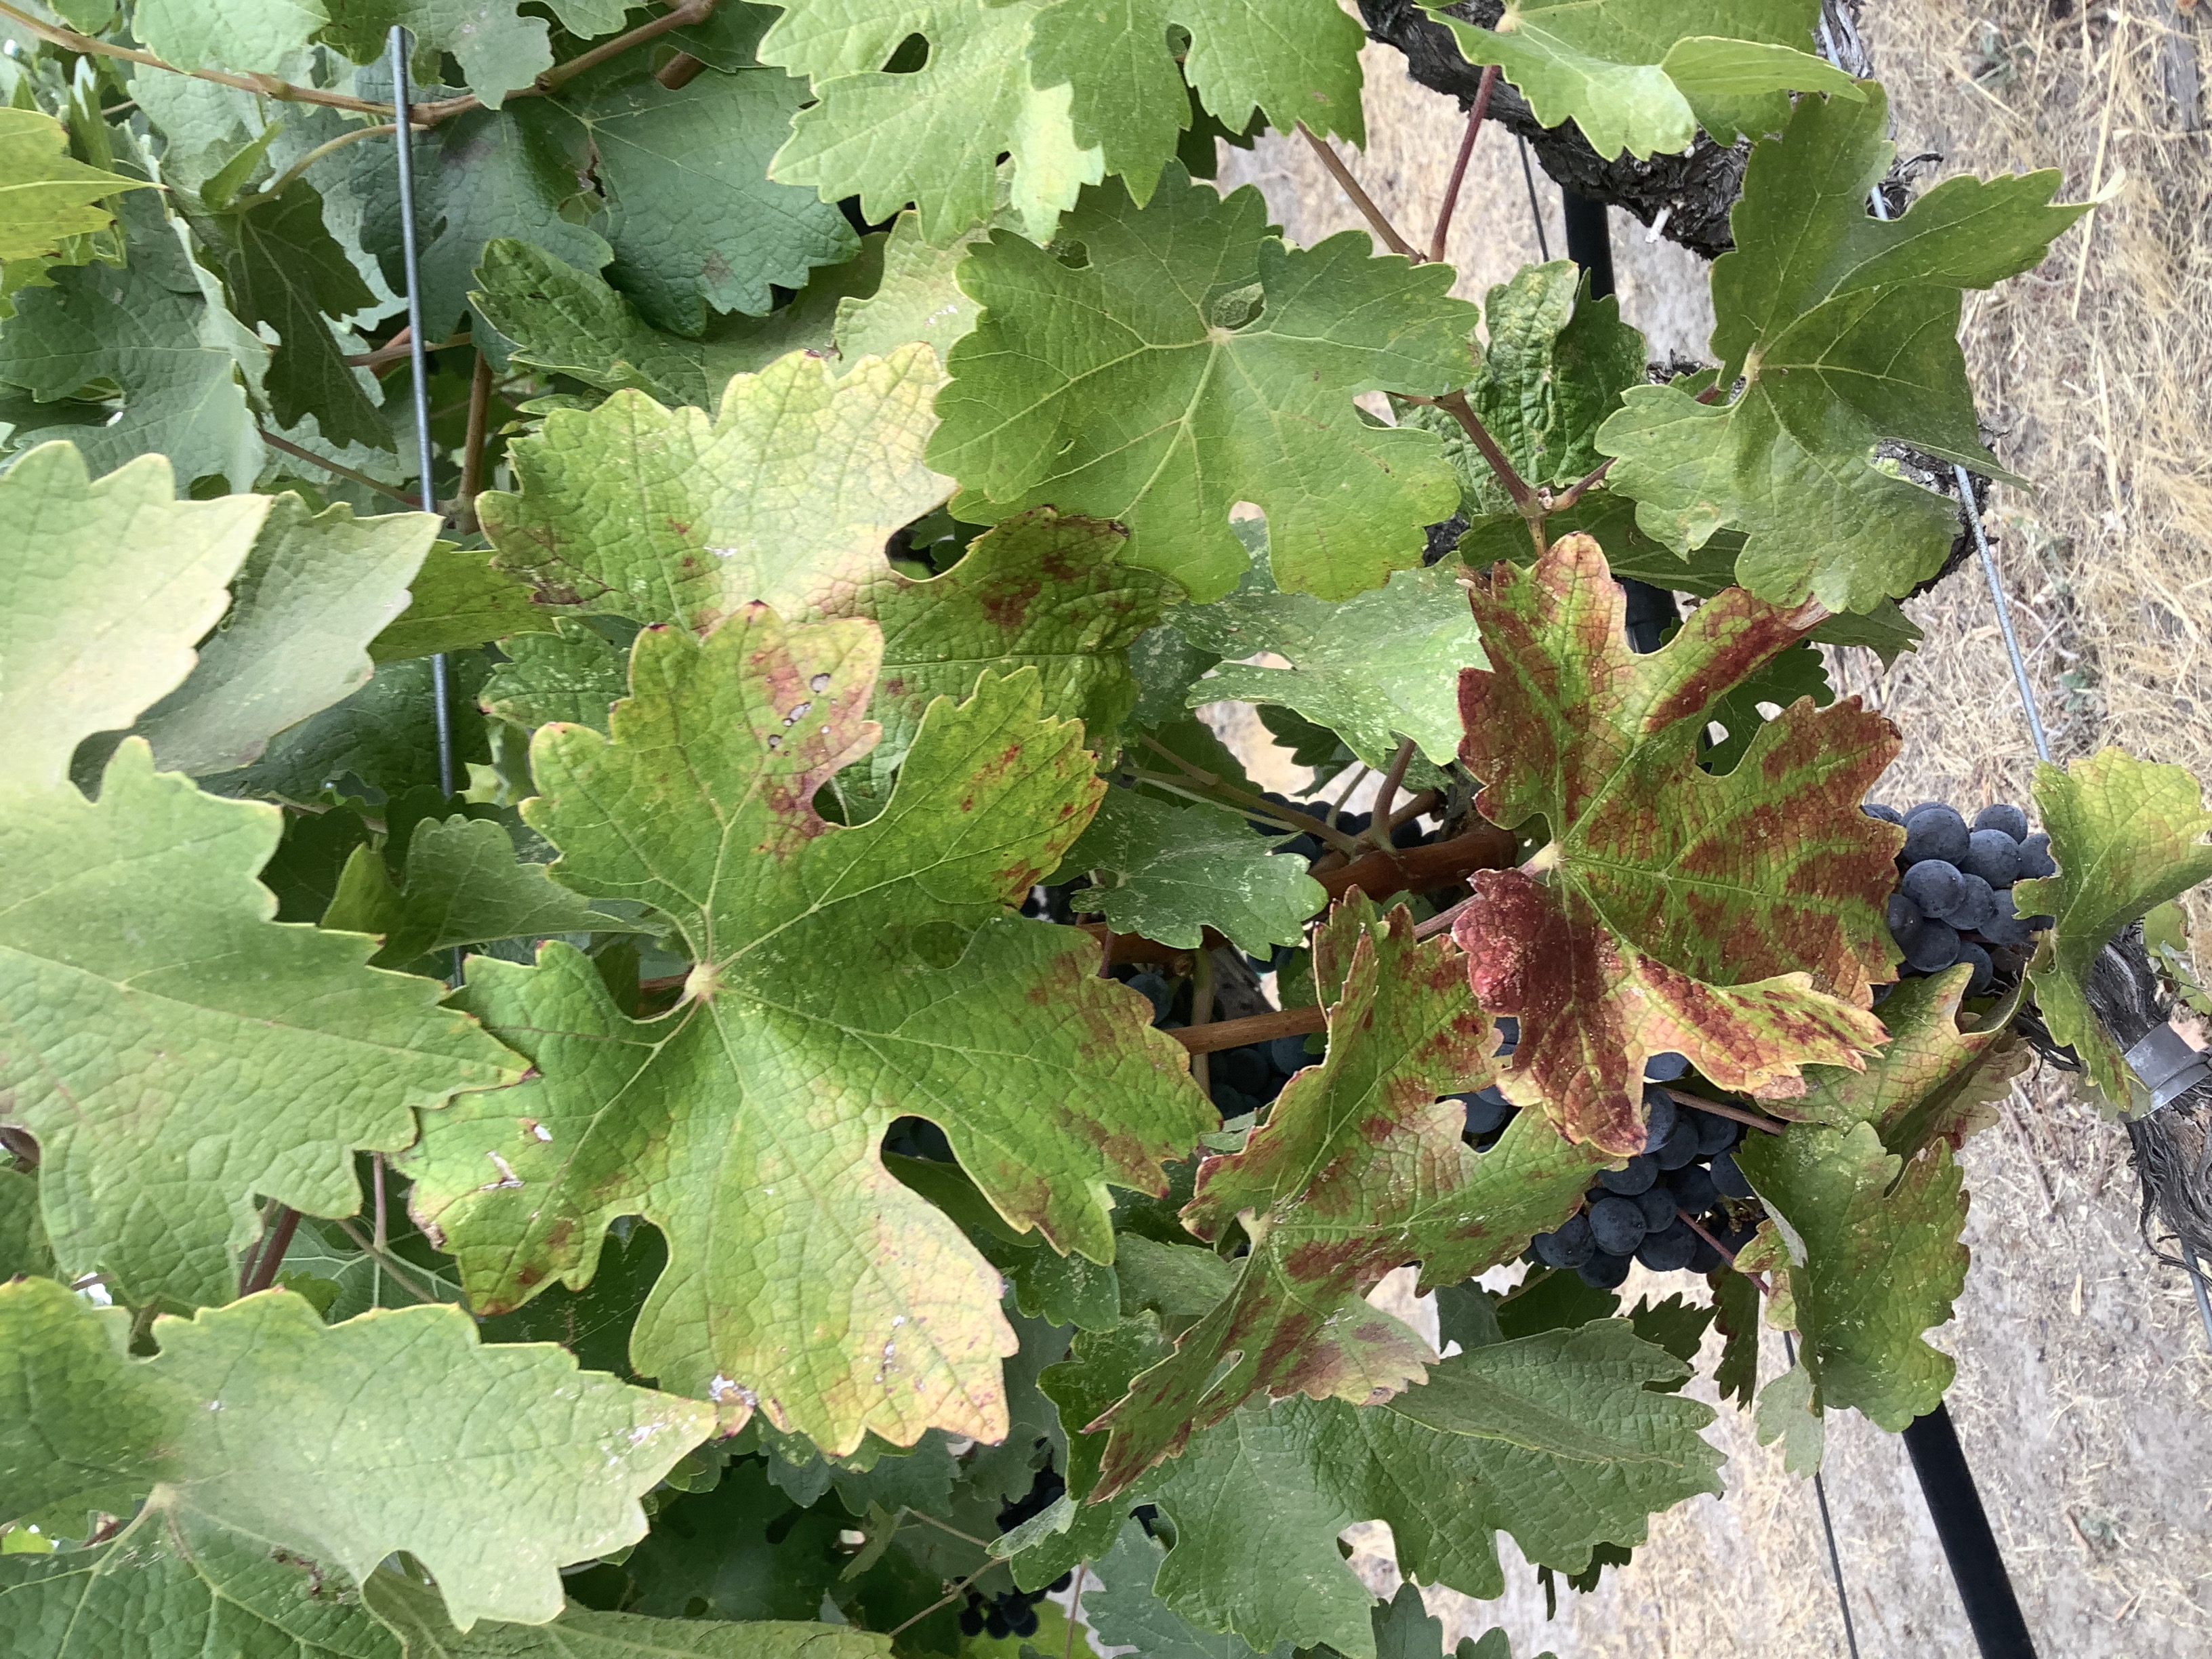
Label: Red Blotch